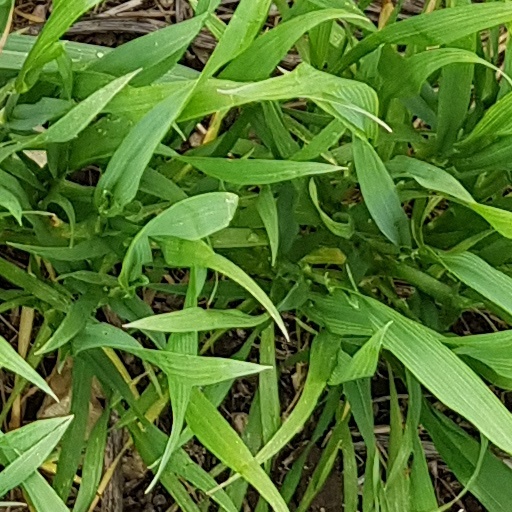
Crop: wheat